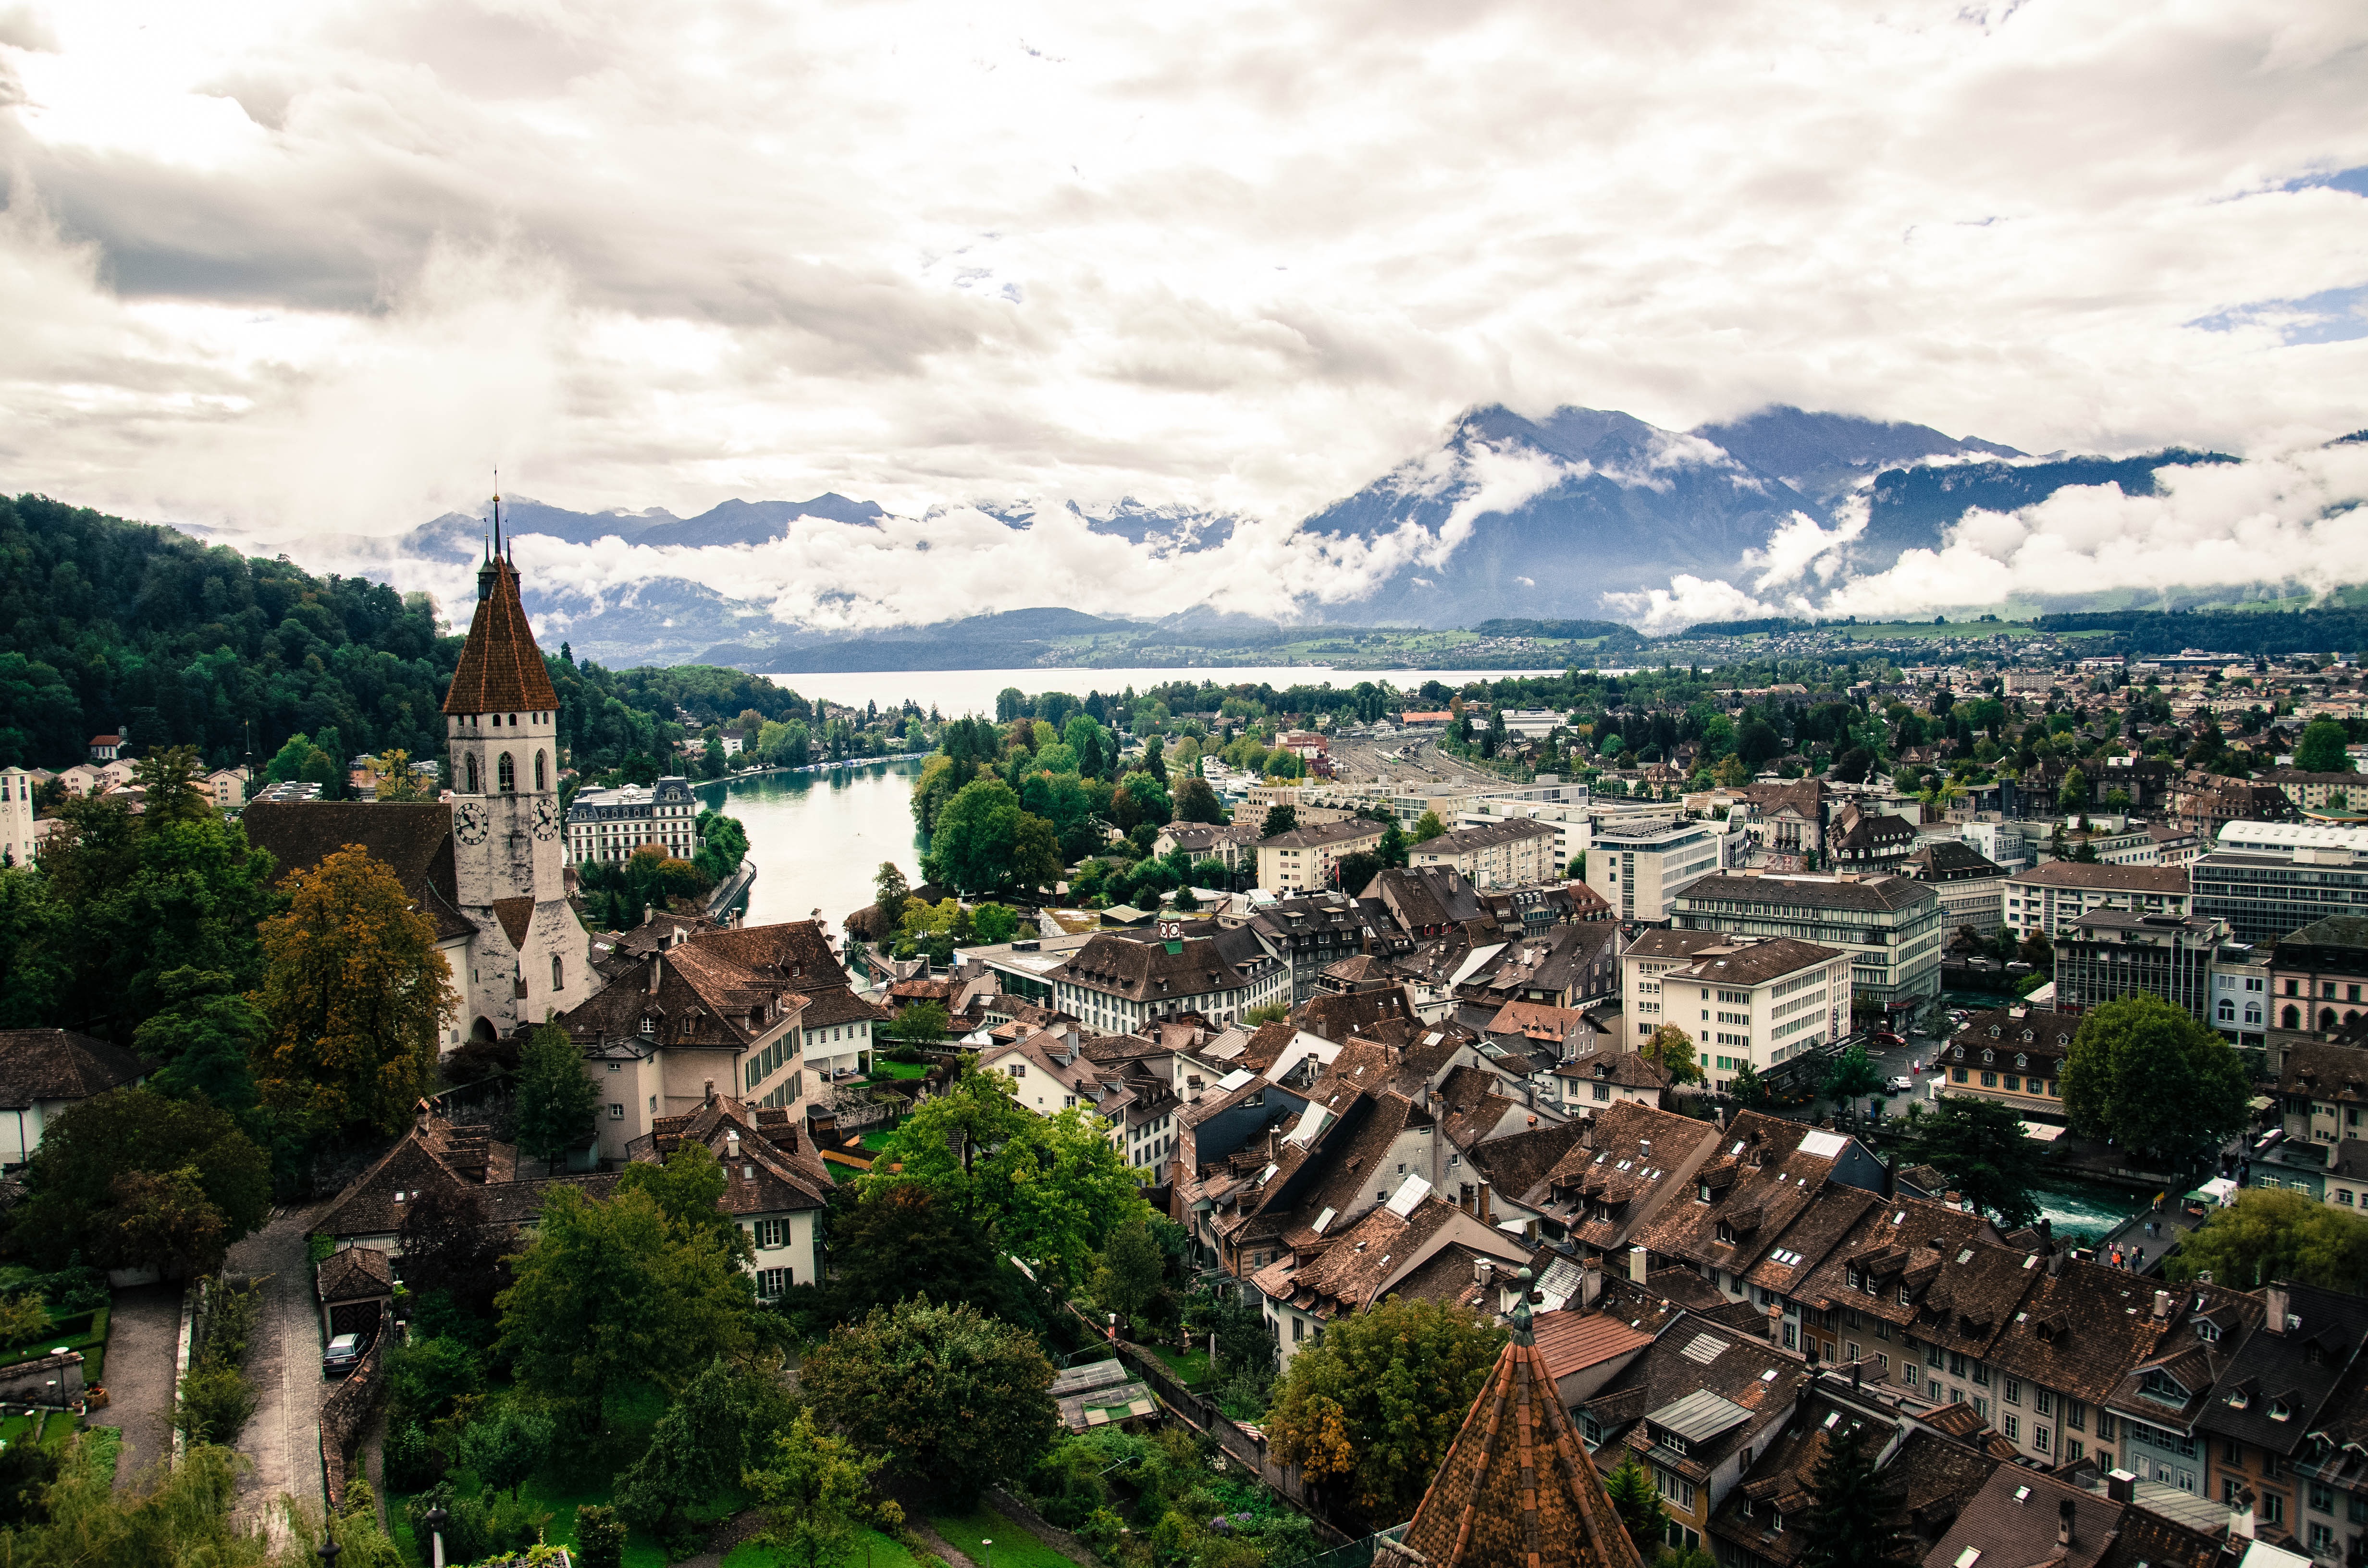
landscape, outdoor, architecture, sky, sunset, skyline, photography, town, building, city, urban, cityscape, panorama, vacation, tourist, travel, village, europe, landmark, tourism, lifestyle, modern, ruins, european, bird's eye view, aerial photography, geographical feature, human settlement